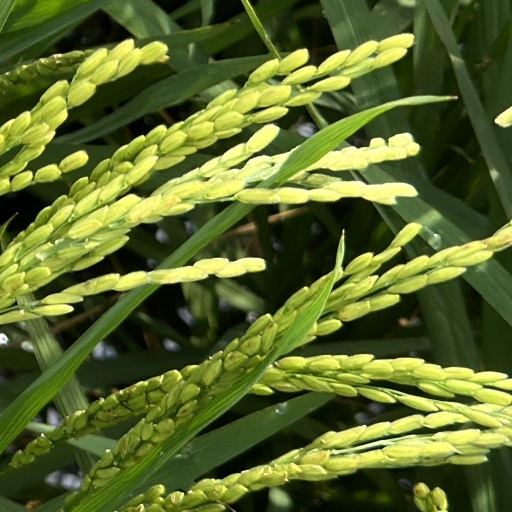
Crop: rice